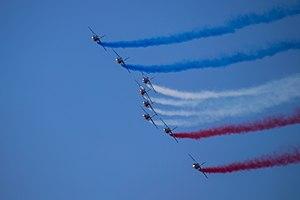
Virage de la Patrouille de France au meeting d'Orange 2019.
La Patrouille de France est la patrouille acrobatique officielle de l'Armée de l'air française créée en 1953. Avec les autres ambassadeurs de l'Armée de l'Air, sa mission est de représenter cette arme, et d'être l'ambassadrice de l'aéronautique française à l'étranger.